Chalakudy River

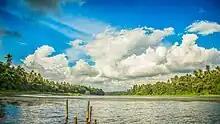
Chalakudy River anticipating the monsoons

Chalakudy River is the one of very few rivers of Kerala with relics of riparian vegetation in substantial level. The major threat has been submergence due to reservoirs. The annual report of the National Bureau of Fish Genetic Resources Lucknow, mentioned that the Chalakudy River is the richest river in fish diversity perhaps in India. The riparian forests of the Chalakudy River have revealed the existence of a thick riparian vegetation of more than 10 metres width for a distance of 10.5 km downstream from Peringalkuth, covering an area of 58.5 hectares. Out of this, 26.4 hectares lie within the Vazachal area, including three large islands densely covered by riparian forests. The riparian forests of the area have been found to be characterised by the presence of typical riparian species of plants, in addition to evergreen and semi-evergreen species. Out of the 319 species of flowering plants identified from the study area, 24 are endemic species of the Western Ghats and 10 are rare and endangered.